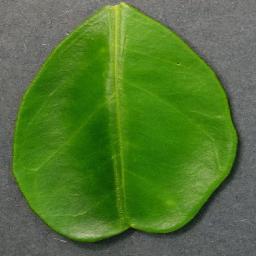
Label: Orange___Haunglongbing_(Citrus_greening)